Thomas Holloway

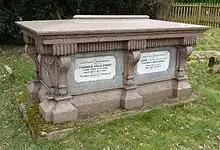
Thomas Holloway's grave at St. Michael and All Angels Church, Sunninghill, Berkshire.

A philanthropic and somewhat eccentric donor (he had an unconcealed prejudice against doctors, lawyers and parsons), Holloway died of congestion of the lungs at Sunninghill in 1883, eighteen months before the opening of the Holloway Sanatorium. He is buried with his wife Jane in a family grave at Sunninghill churchyard. A display about his life was unveiled at the church in October 2014 by Royal Holloway's Principal, Professor Paul Layzell.